World Touring Car Championship

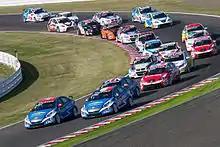
Race start at the 2012 FIA WTCC Race of Japan.

2010 marked the start of Chevrolet's dominance of the championship with its Cruze model. Frenchman Yvan Muller became World Champion, fending off tough competition from Gabriele Tarquini and Andy Priaulx to win the first world championship for Chevrolet. Muller continued his success into 2011, winning both drivers championship and helping Chevrolet to its second manufacturers championship after Muller's two teammates finished second and third in the drivers standings. This gave Chevrolet a clean sweep of both titles. The 2012 championship saw Chevrolet pick up where they left off in 2011, leading to a second year of championship clean sweeps, this time with Rob Huff taking the drivers title.